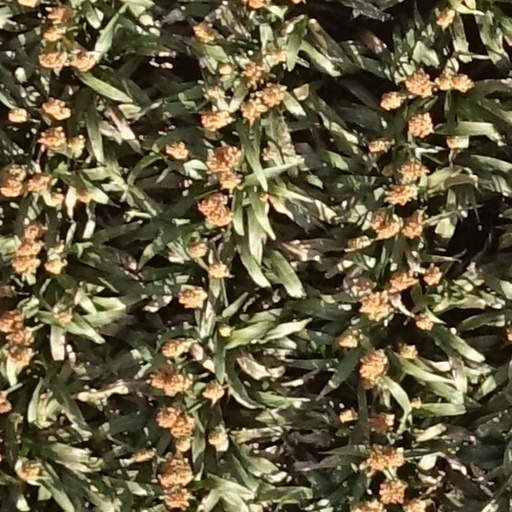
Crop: sorghum